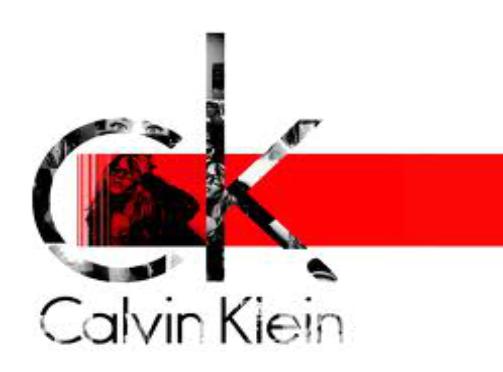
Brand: Ck Calvin Klein-1
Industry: Clothes